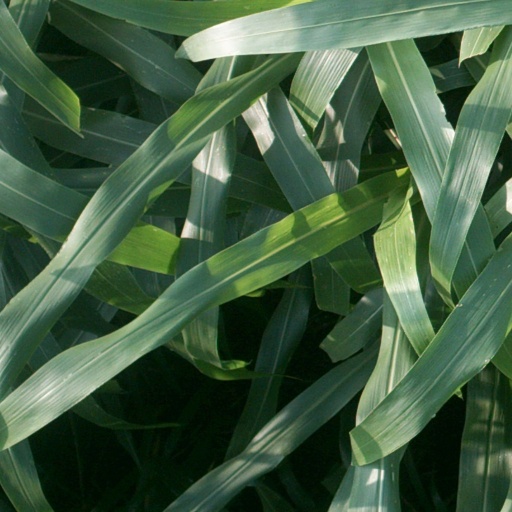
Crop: sorghum